Radio occultation

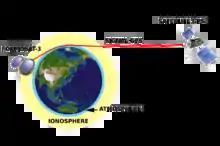
Radio occultation analysis of signal delay by the tandem FORMOSAT-3/COSMIC used as atmospheric sounding.

Radio occultation (RO) is a remote sensing technique used for measuring the physical properties of a planetary atmosphere or ring system. Satellites carrying onboard GNSS-Radio occultation instruments include CHAMP, GRACE and GRACE-FO, MetOp and the recently launched COSMIC-2.